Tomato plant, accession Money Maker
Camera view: tilt-top (135 deg); turntable rotation: 150 degrees
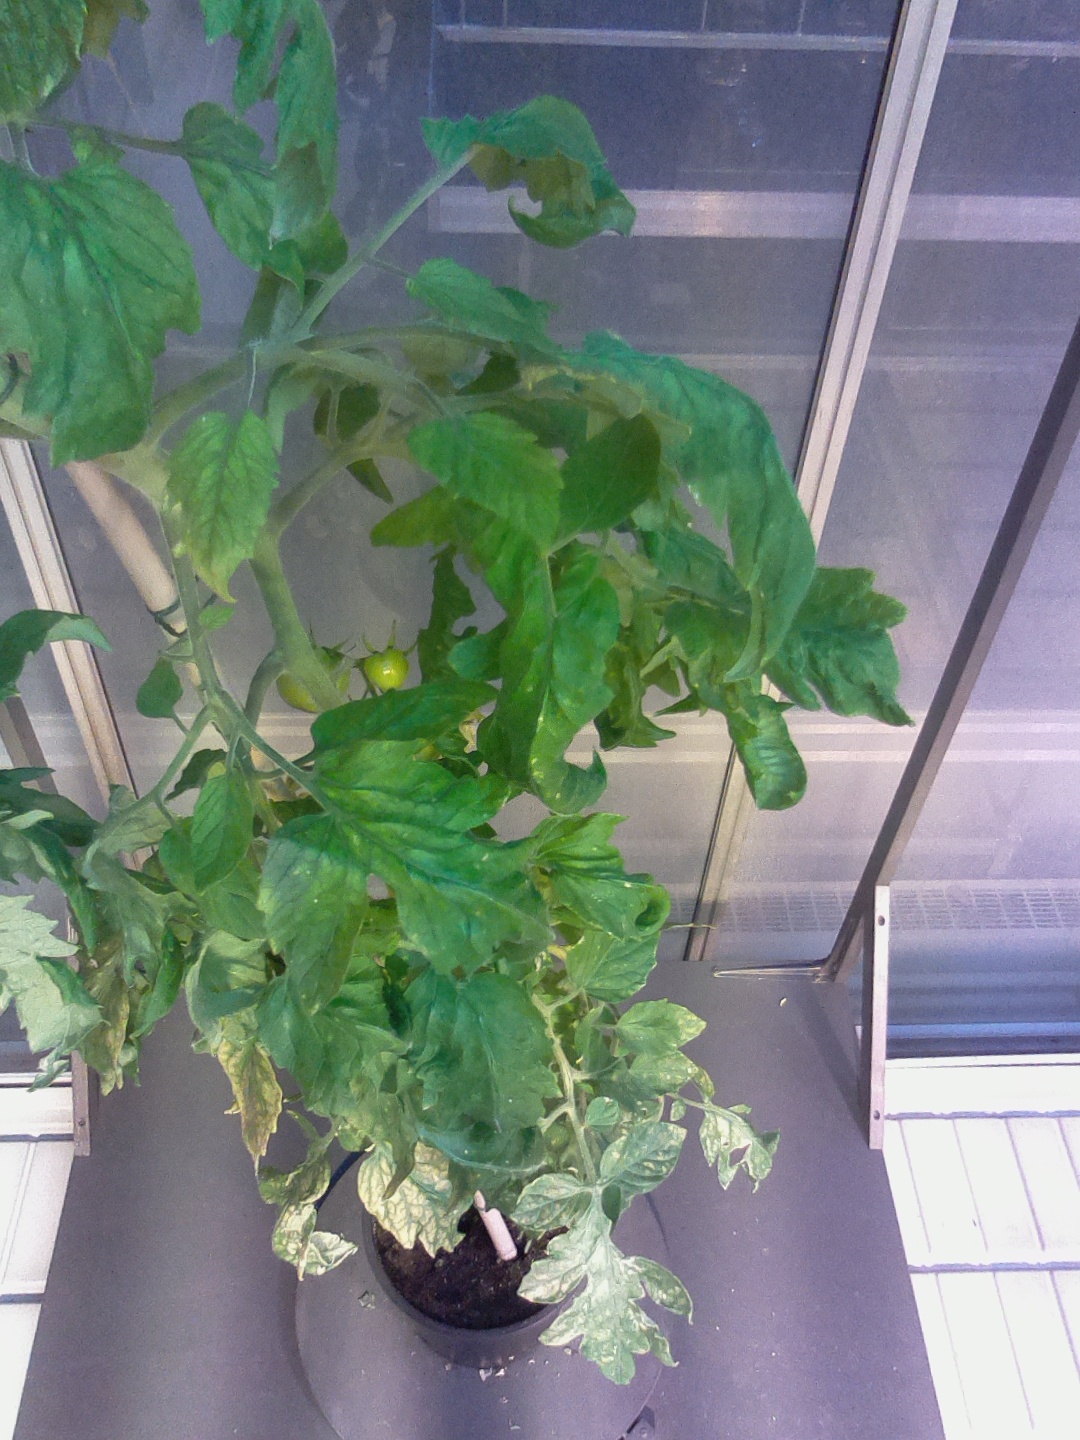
BBCH growth stage 78: 80% -90% of final fruit size